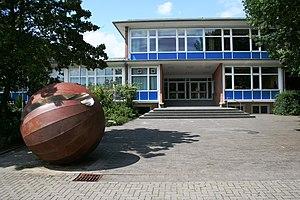
Hans Philipp Ehrenberg était un théologien protestant allemand. Cofondateur de l’Église confessante, poursuivi en raison de son origine juive et de son opposition résolue aux nationaux-socialistes, il saisit l’occasion d’émigrer vers l’Angleterre en 1939.